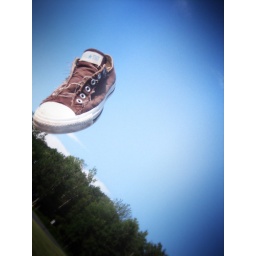
Killing time at the Saratoga train station by photographing my shoe